Reepham railway station (Lincolnshire)

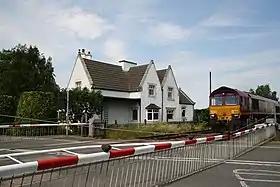
Level crossing and former station buildingscf. Station building at Snelland on the same line

Reepham railway station was a railway station in Reepham, Lincolnshire which opened in 1848 and closed in 1965, though the line is still in use. It was located a few miles east of Lincoln.